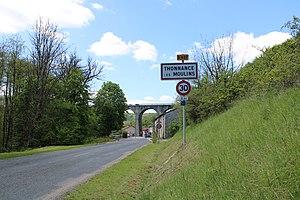
Entrée du village
Thonnance-les-Moulins est une commune française, située dans le département de la Haute-Marne en région Grand Est.